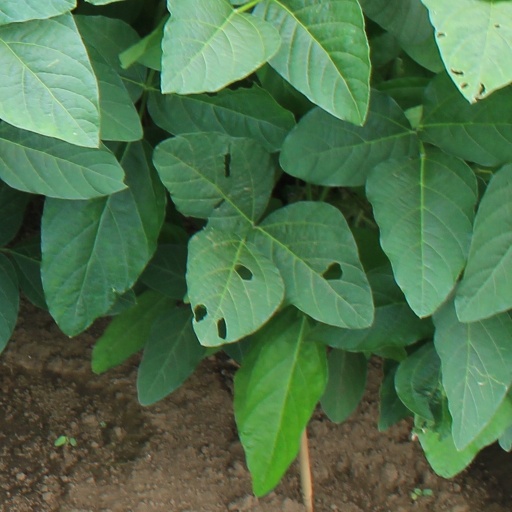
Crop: soybean